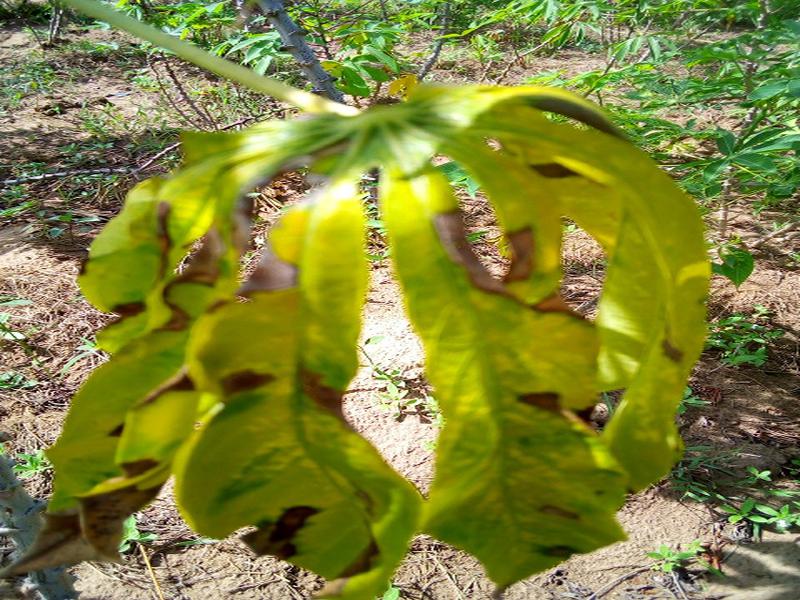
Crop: cassava
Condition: bacterial_blight